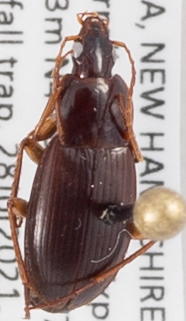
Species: Calathus ingratus
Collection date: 2021-07-28
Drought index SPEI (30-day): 1.184
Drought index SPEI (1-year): -1.034
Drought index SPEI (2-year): -0.62